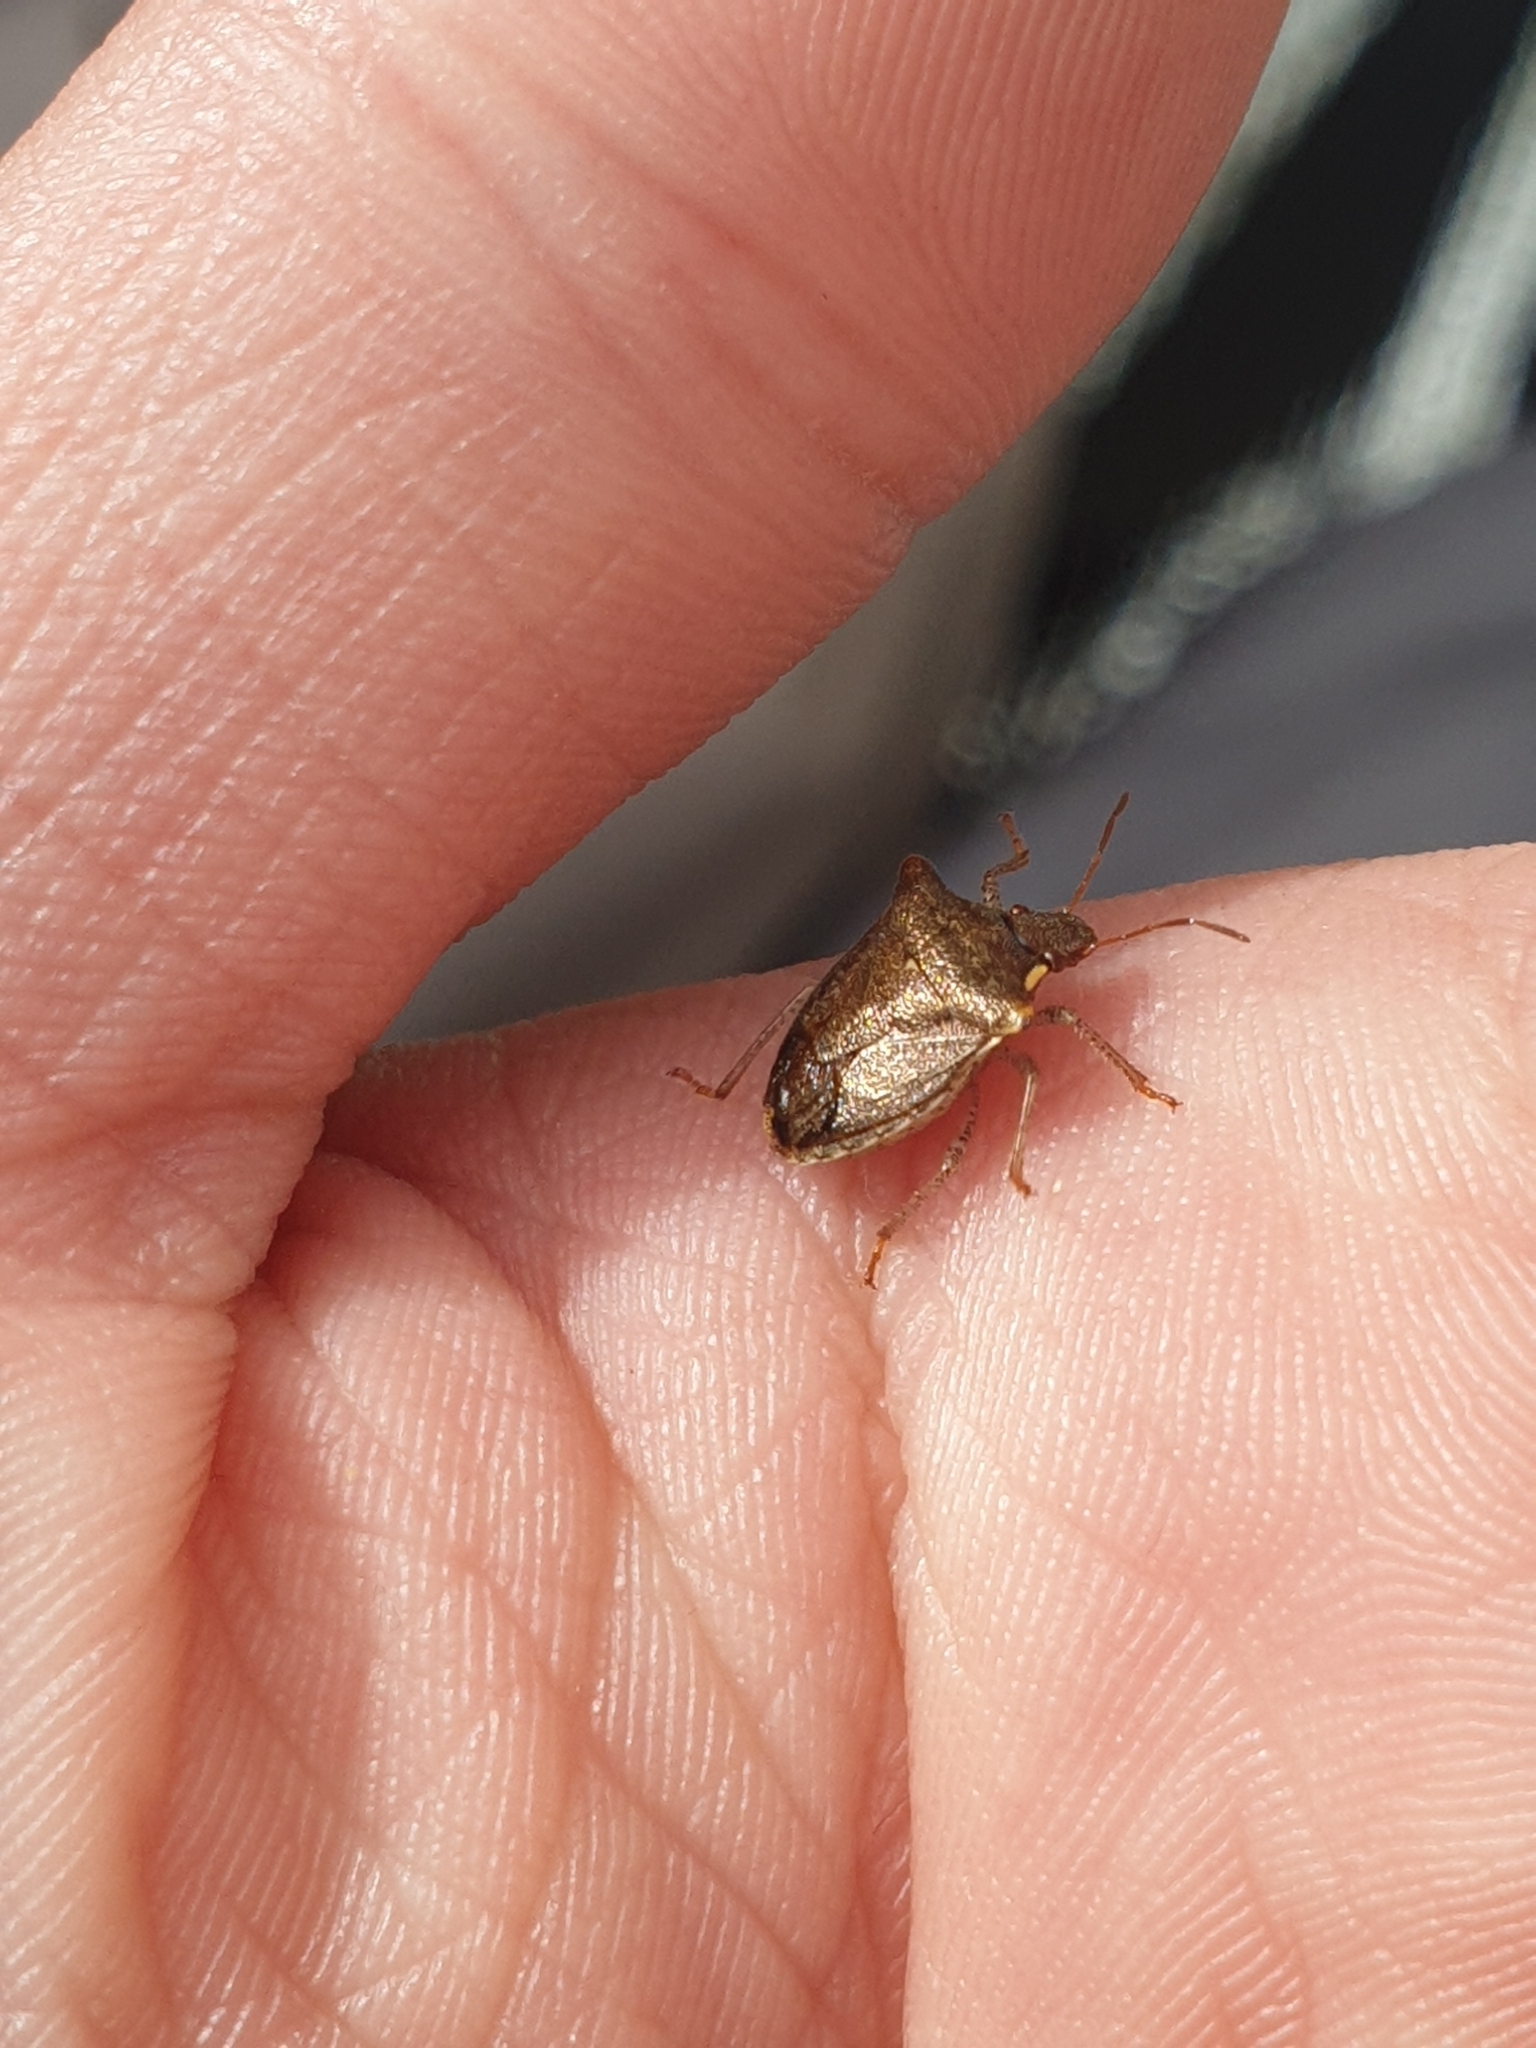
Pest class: stink_bug